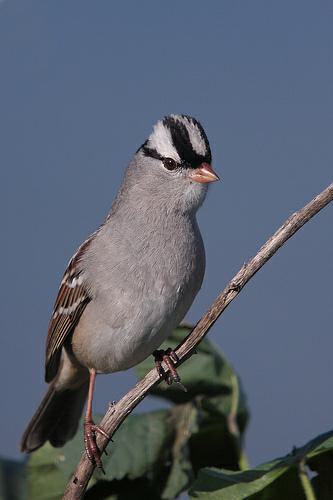
A photo of a white crowned sparrow